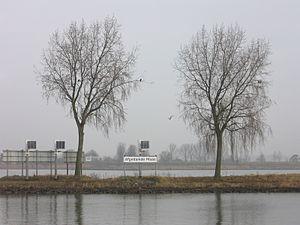
La Meuse barrée, est une rivière néerlandaise entre les provinces du Gueldre et du Brabant-Septentrional.